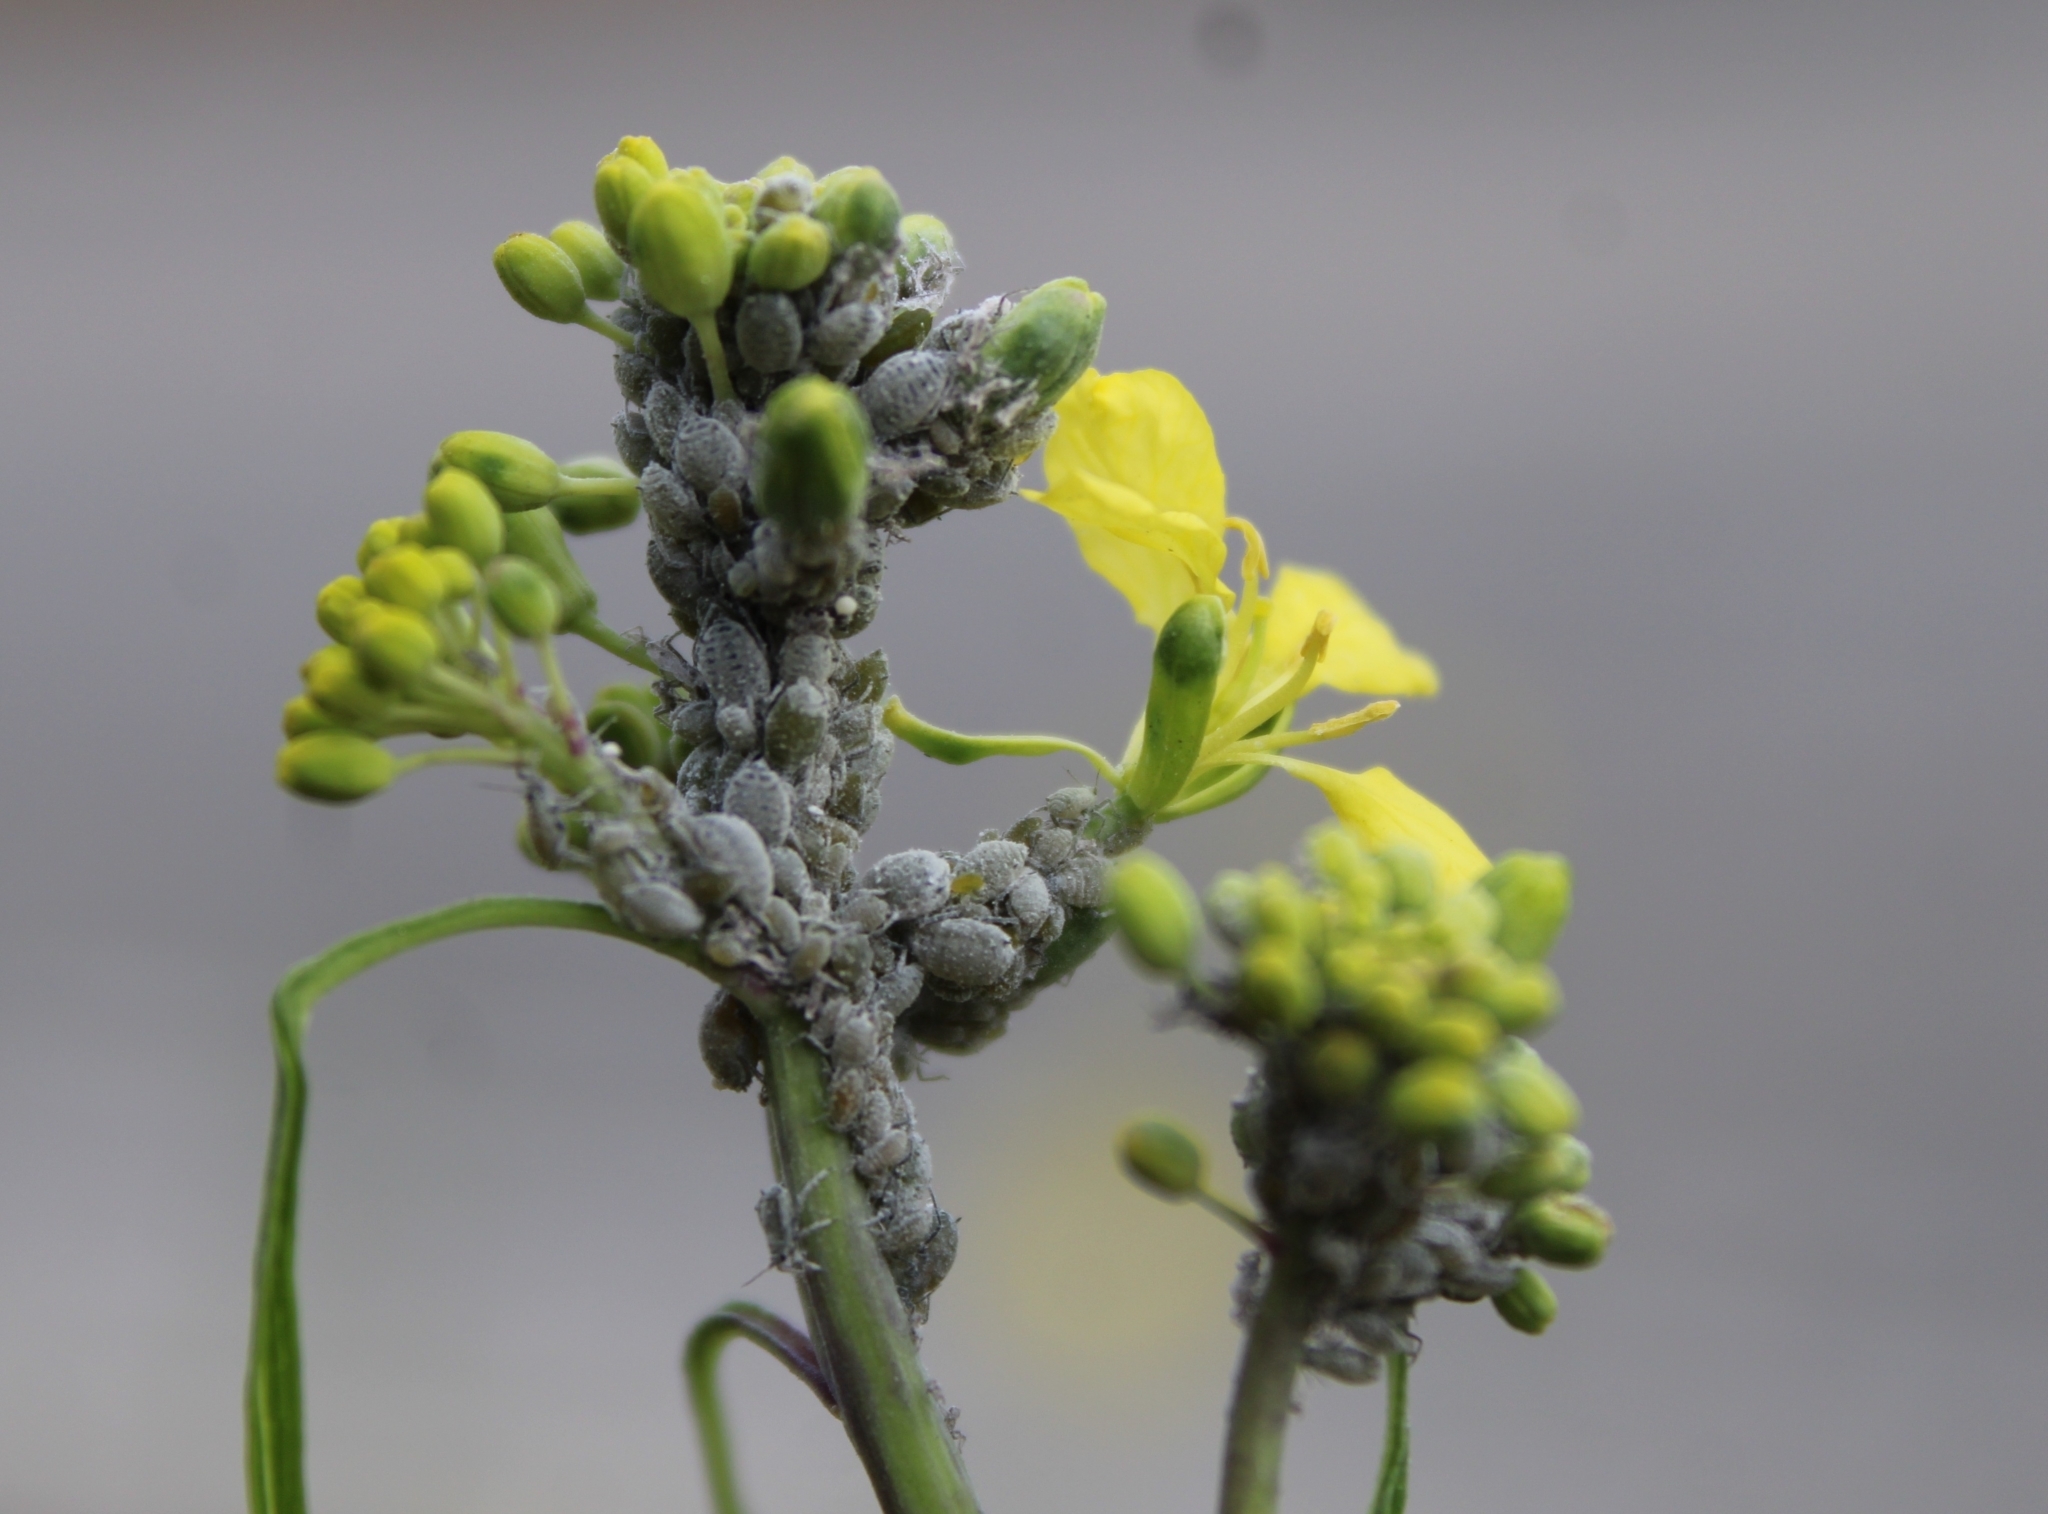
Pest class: cabbage_aphid